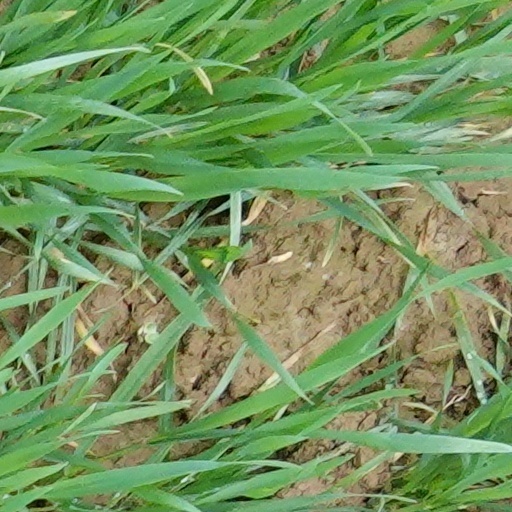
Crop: wheat